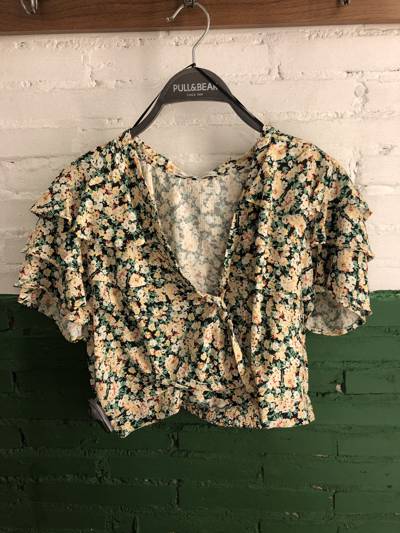
Waste category: clothes